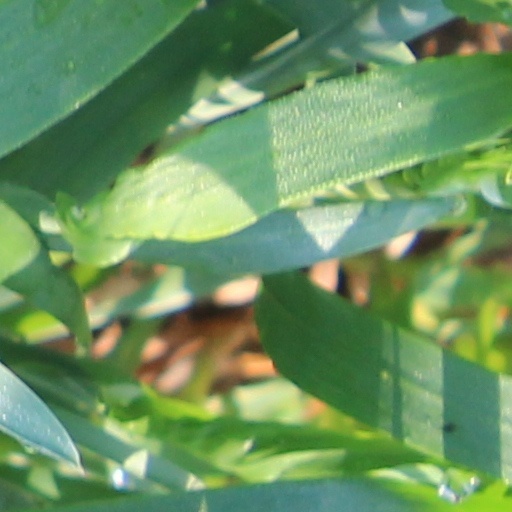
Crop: wheat